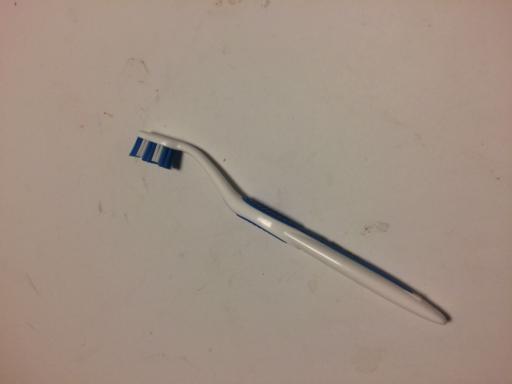
Label: trash